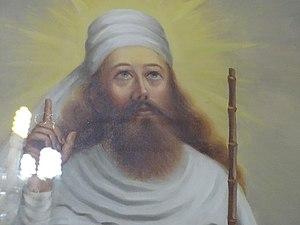
La représentation actuelle de Zarathoustra (ou Zoroastre).
Le temple du feu de Yazd, également connu sous le nom d'Atashkadeh-e Yazd, est un temple situé à Yazd, dans la province du même nom, en Iran. Il a été construit en 1934 et perpétue l'Atash Bahram, qui signifie « feu victorieux », daté de 470. Il s'agit de l'un des neuf Atash Behrams, les temples du feu du grade le plus élevé, le seul de ce grade en Iran.